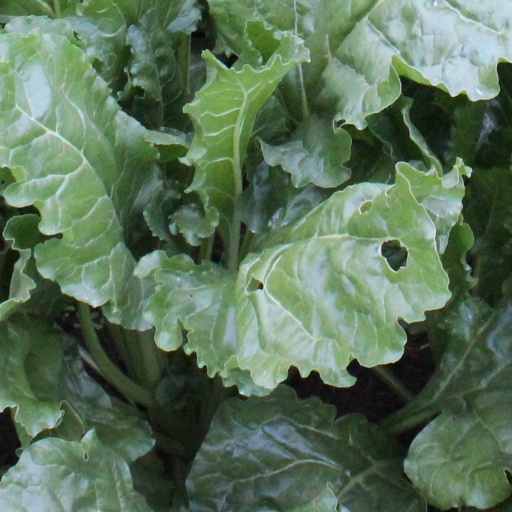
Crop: sugar beet